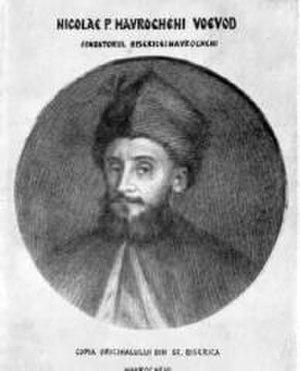
Nikólaos Mavrogénis naquit à Paros vers 1735 et fut exécuté sur ordre du Sultan à Byala en Bulgarie en septembre 1790. Hospodar de Valachie de 1786 à juin 1790.
Rigas dit Rigas Vélestinlis voire Rigas Féréos né à Velestíno vers 1757 et mort à Belgrade en juin 1798 était un écrivain, lettré et patriote grec, figure majeure de la renaissance culturelle grecque.